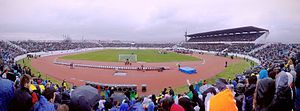
Stadion Trepča
Stadion Trepča et et stadion i Mitrovica, Kosovo, der kan bruges til flere sportsgrene. Det bruges dog mest til fodboldkampe. Det er hjemmebane for klubberne FK Trepča og KF Trepça. Stadionet har en kapacitet på 28.500.